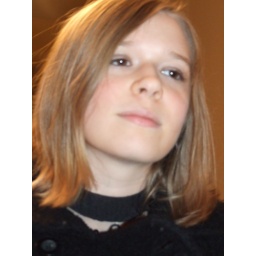
Maddie in black dress 3